Rebecca Harris

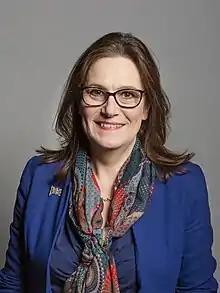
Official portrait, 2019

Dame Elizabeth Rebecca Scott Harris (born 22 December 1967) is a British Conservative Party politician who has been the Member of Parliament (MP) for Castle Point since 2010. She was the Comptroller of the Household from 2022 to 2024. In that role, she took part in the 2023 Coronation. In November 2024 she assumed the role of Opposition Chief Whip, replacing Stuart Andrew in the role.